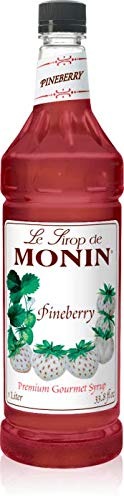
Item Name: Monin - Pineberry Syrup, Strawberry & Juicy Pineapple Flavor, Great for Iced Teas, Lemonades, Cocktails, & Mocktails, Vegan, Non-GMO, Gluten-Free (1 Liter)
Product Description: Meet the unique fruit that packs a flavorful unexpected punch, the pineberry! Cultivated in the Netherlands and Belgium in the early 21st century, old folklore says that the pineberry originated centuries ago when the white strawberry from South America (chiloensis) and the red strawberry from North America (virginiana) first crossed. Today, the real pineberry plants only grow in select regions around the world and they produce a limited quantity of fruit, making the pineberry extremely rare. These unique little fruits look like small white strawberries with bright red seeds, and they have a flavorful taste reminiscent of strawberry and pineapple. Our Pineberry Syrup delivers this truly unique and blended flavor experience, perfect for crafting one of a kind iced teas, lemonades, cocktails, mocktails and more.
Value: 1.0
Unit: Count

Price: 13.24